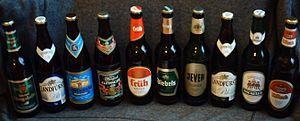
La bière allemande trouve son origine dans le haut Moyen Âge. Depuis des siècles, la bière fait partie de la culture et de la gastronomie allemande, et le pays est constellé de Bierpalast, de Biergarten, de Bierstube, de Bierkeller, de Bierhaus et Bierzelt que l'on retrouve lors des nombreuses fêtes de la bière.